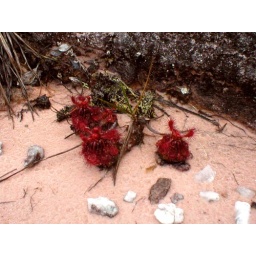
Insect catching plants in the pink sand, with quartz crystals scattered around.